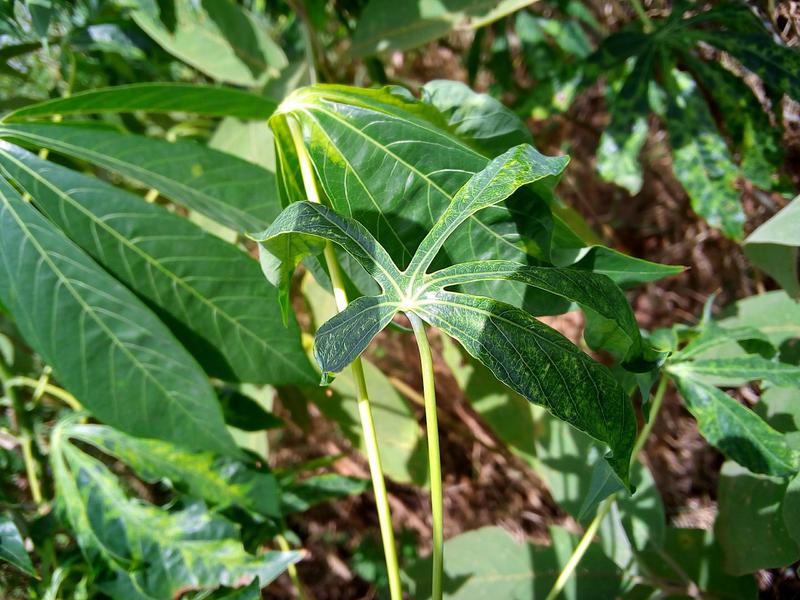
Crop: cassava
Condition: mosaic_disease